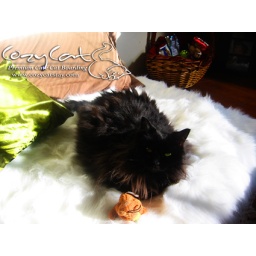
Cozy Cat Addy in her fav spot on the cat bed